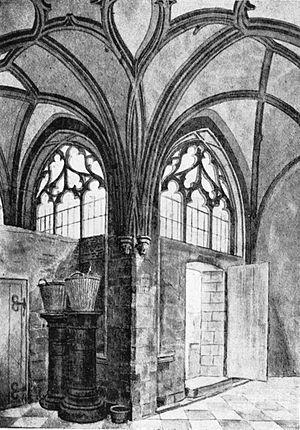
La chartreuse de Cologne est une ancienne chartreuse, c'est-à-dire un monastère de moines chartreux, qui se trouve dans le quartier Saint-Séverin de la ville de Cologne en Allemagne. Elle a été fondée en 1334 sous le vocable de sainte Barbe et s'est développée jusqu'à devenir la plus importante d'Allemagne ; elle a été supprimée en 1794 par les troupes révolutionnaires françaises. Elle s'est dégradée au fil du temps et a été en grande partie détruite par les bombardements américains à la fin de la Seconde Guerre mondiale. Une grande partie des bâtiments actuels est une reconstruction d'après-guerre. L'église Sainte-Barbara est dévolue désormais à la communauté protestante depuis 1928.